Nuno da Silva

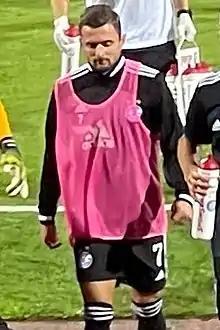
Da Silva in 2021

Nuno Filipe da Silva (born 14 March 1994) is a Swiss professional football player who plays as a midfielder for Bellinzona in the Swiss Challenge League.